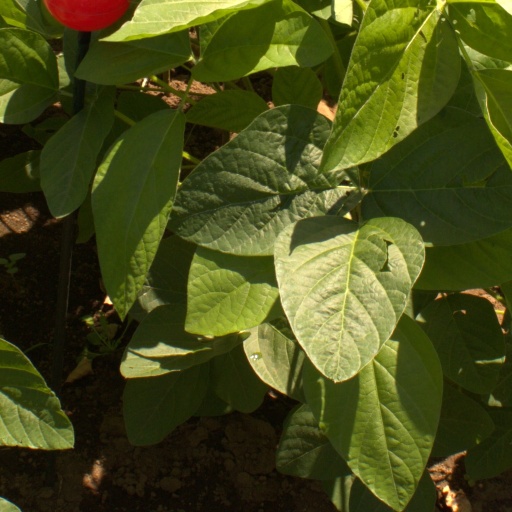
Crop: soybean